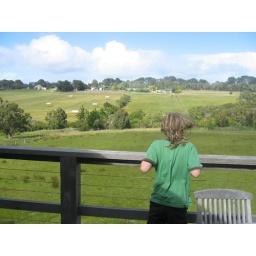
Drake on the porch of the beach house we stayed in. Vacation in Mornington Peninsula, Australia.